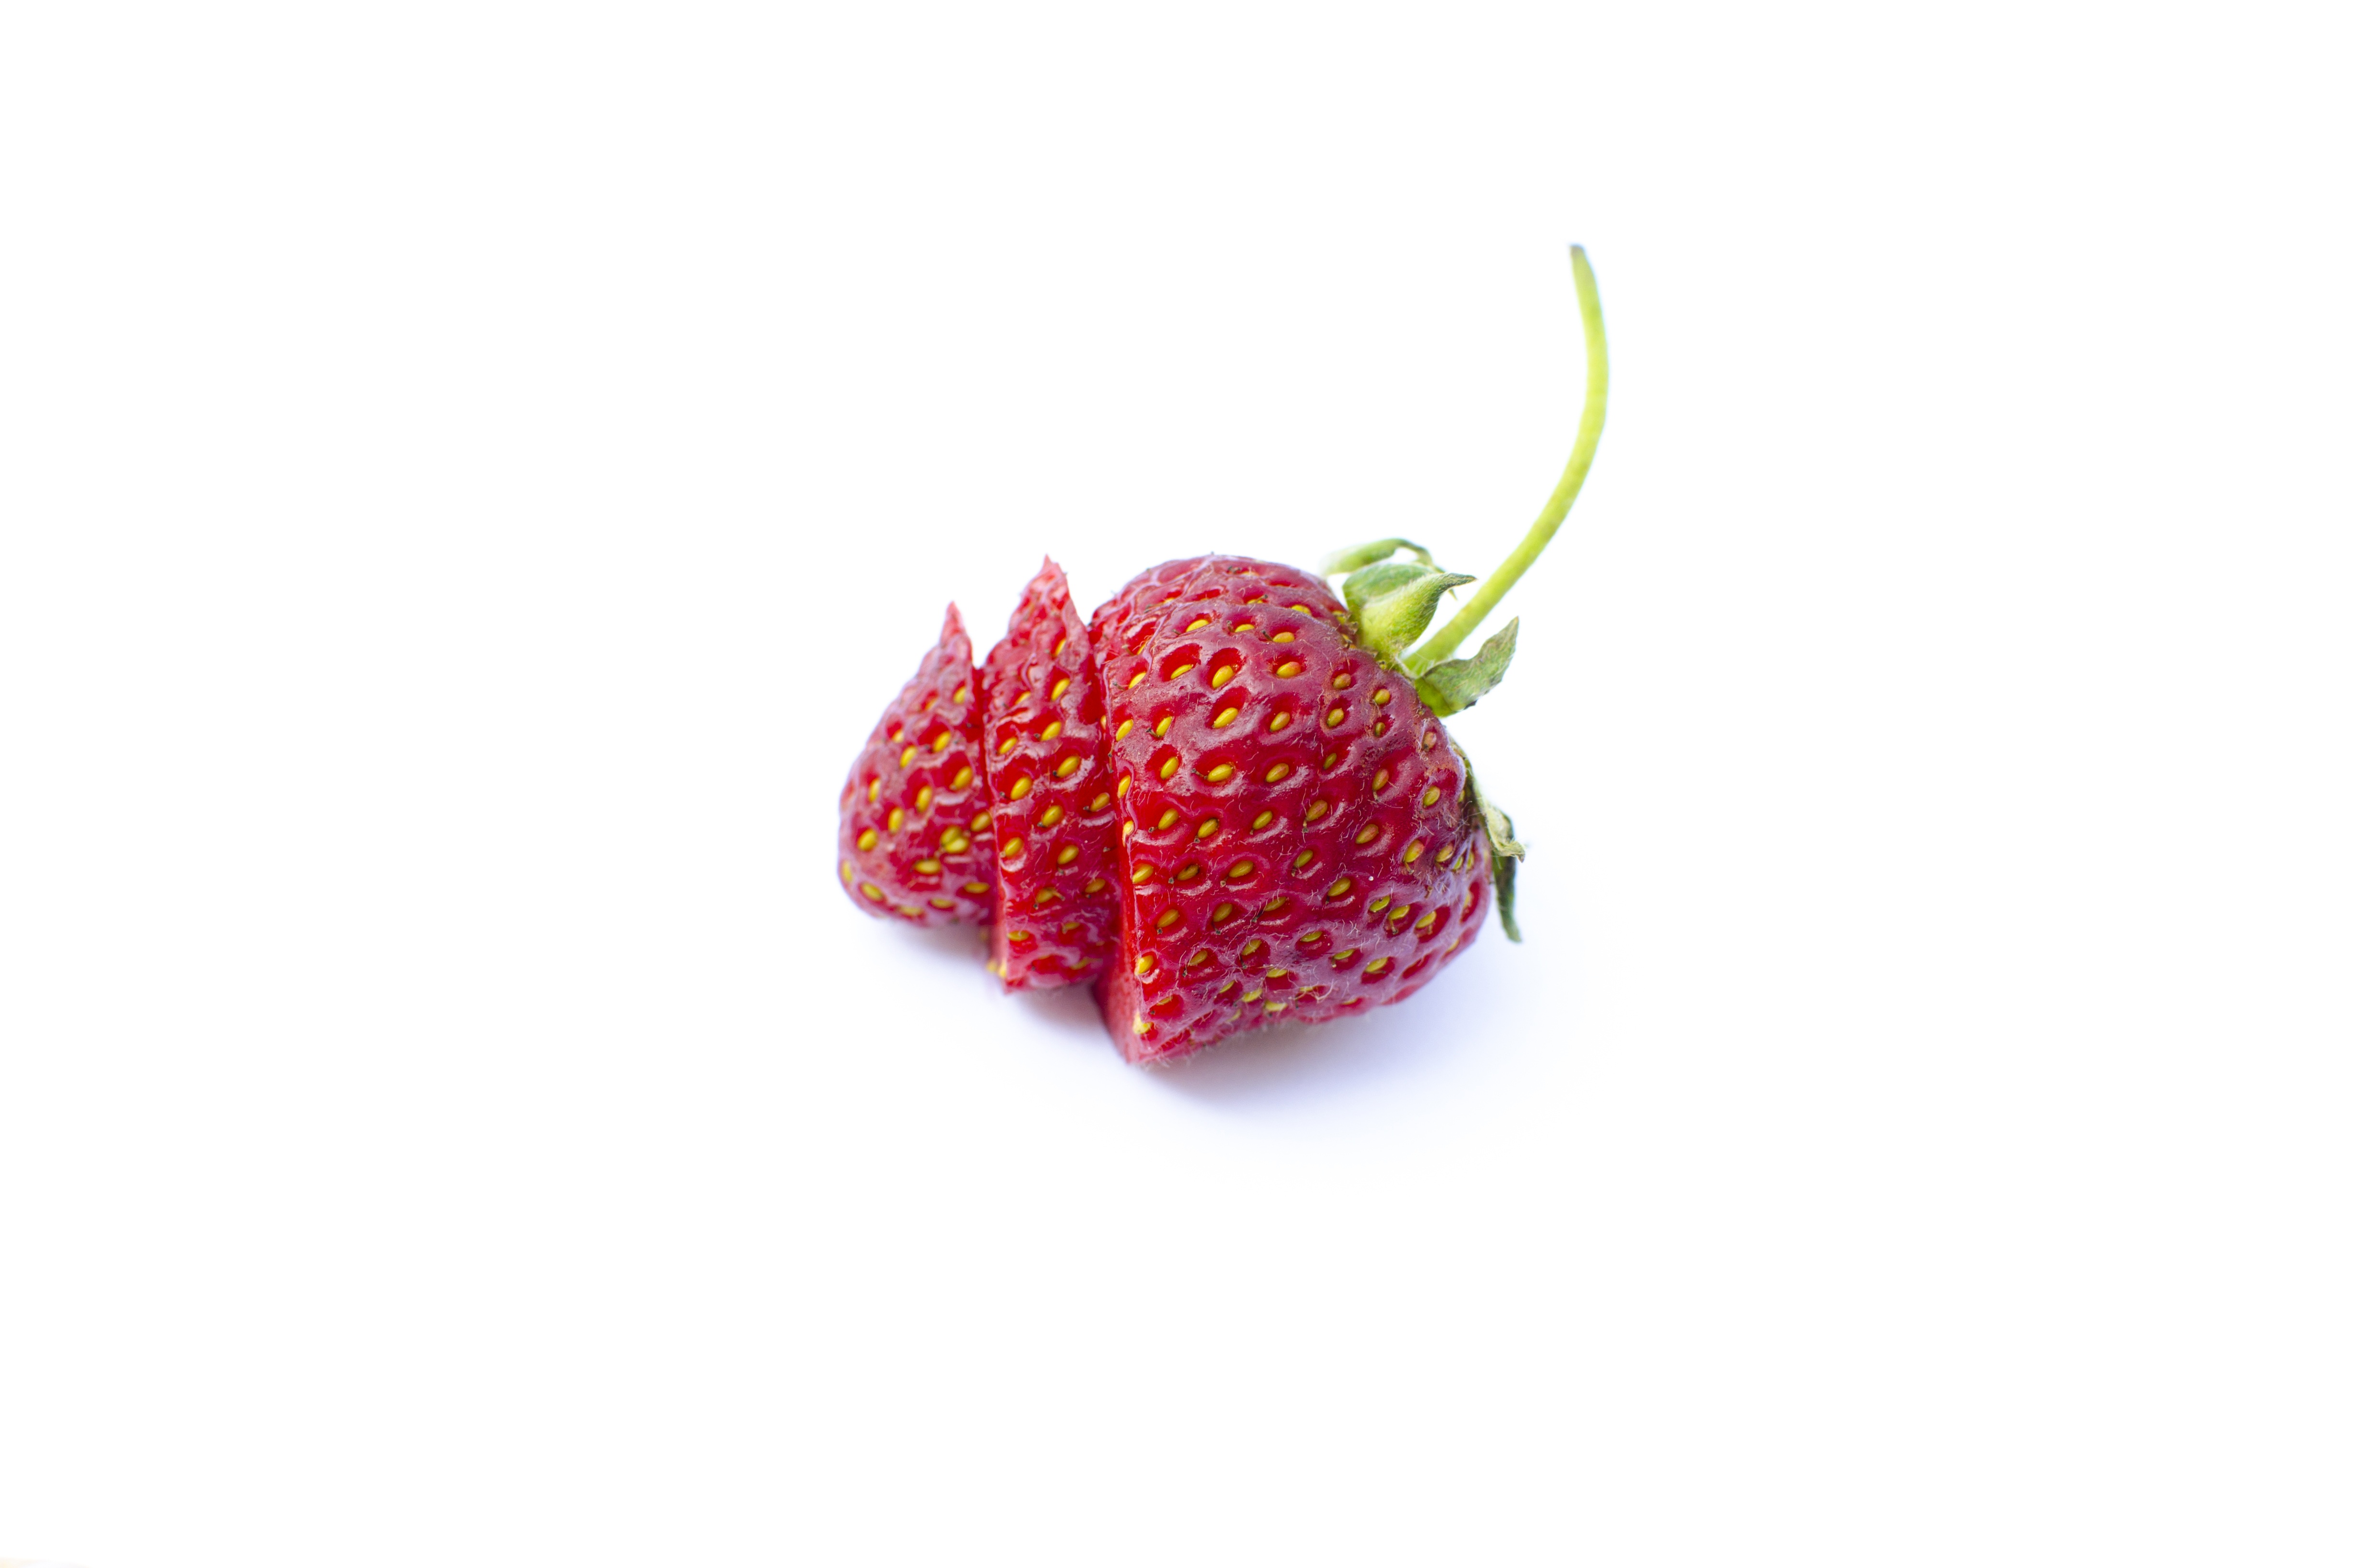
plant, white, fruit, berry, sweet, flower, petal, food, green, red, produce, macro, fresh, juicy, healthy, delicious, strawberry, background, tasty, beautiful, raw, detailed, organ, strawberries, rare, buck, organic, vibrating, mature, flowering plant, the freshness of the, land plant